Theodore Thomas (conductor)

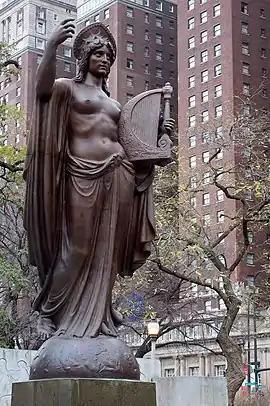
"Spirit of Music", memorial to Thomas in Grant Park, Chicago

Rose was a gifted woman who contributed many of the critical notices published in the New York and Chicago Journals; Rose was well known in Chicago as a decorative artist. Her marriage was a society event. She was a sister of Amy Fay, a prominent pianist, and Harriet Melusina "Zina" Fay who married in 1862, Charles Sanders Peirce, an American philosopher, logician, mathematician, and scientist. The philosopher Paul Weiss called Peirce "the most original and versatile of American philosophers and America's greatest logician". She was also the sister of businessman Charles Norman Fay, who was Thomas's chief booster and supporter in organizing a major Chicago orchestra.